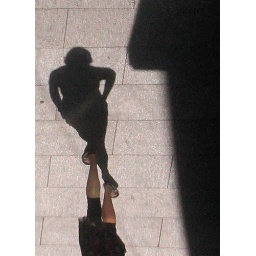
Reflection on the underside of the pedestrian bridge between Haus der Buergerschaft and adjacent building in Bremen.